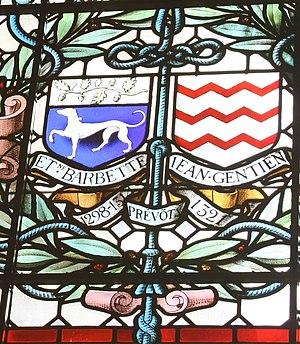
blason des Prévôts de Paris à l’hôtel de ville de Paris
Étienne Barbette, né vers 1250, mort à Paris le 19 décembre 1321, joue un rôle important au tournant du XIIIᵉ siècle dans l'administration de Paris et auprès du Roi de France Philippe le Bel.